Anjana Mumtaz

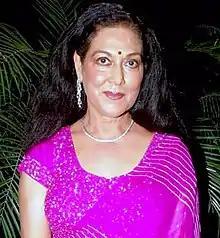
Anjana Mumtaz in 2010

Anjana Mumtaz (born 4 January 1941) is an Indian actress, who is known for her supporting roles in over a hundred Hindi, Marathi and Gujarati-language films. Born as Anjana Manjrekar, she married Sajid Mumtaz, an Air India official. Her son is Ruslaan Mumtaz.